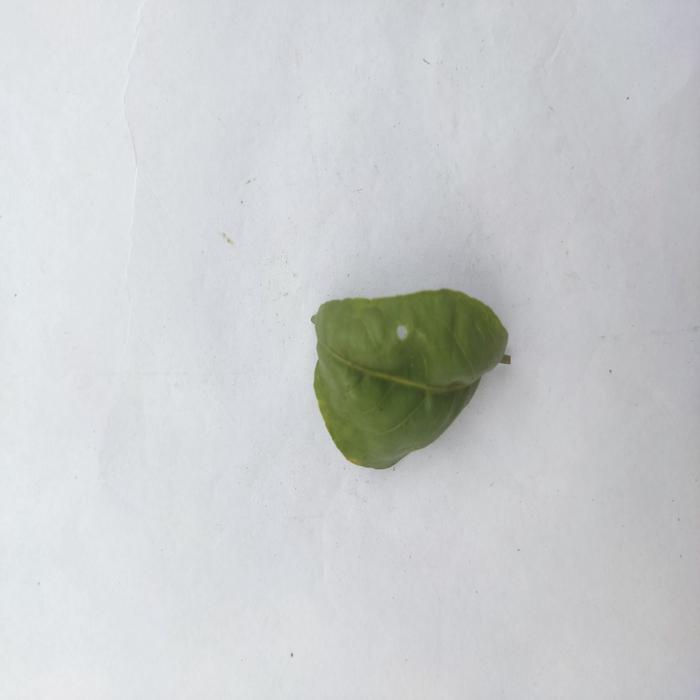
Crop: Aegle Marmelos
Leaf condition: Leaf_Curl